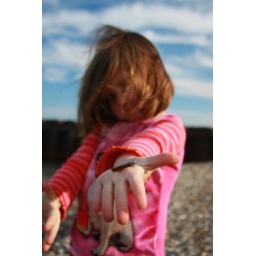
amber beach glass in Ro's hand